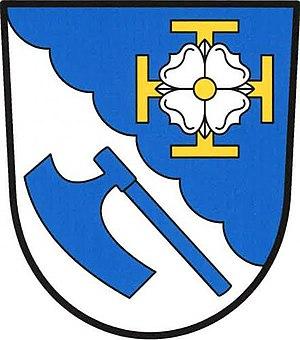
Svaté Pole est une commune du district de Příbram, dans la région de Bohême-Centrale, en République tchèque. Sa population s'élevait à 486 habitants en 2020.